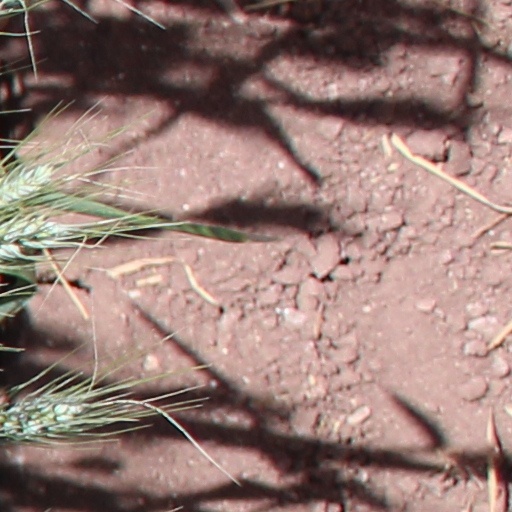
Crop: wheat